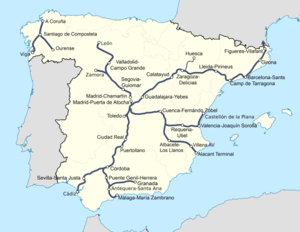
L'Espagne s'est engagée dans un ambitieux plan de construction de lignes à grande vitesse, visant à mettre toutes les capitales régionales du pays à moins de 3 h de Madrid et 5 h 30 de Barcelone à l'horizon 2020. Dans le cadre de ce plan, ce ne sont pas moins de 7 000 km de lignes nouvelles qui devraient être mises en service au cours des prochaines années.
Ligne LGV Tanger - Kénitra - Casablanca : à la suite d'études de faisabilité lancées en 2004 par les premiers ministres français et marocain de l'époque, Jean-Pierre Raffarin et Driss Jettou, un accord bilatéral a été signé le 22 octobre 2007 pour la réalisation d'une ligne de 197 kilomètres, limitée dans un premier temps à Tanger - Kénitra. Sa livraison est prévue dans un premier temps pour fin 2015 avant d'être repoussée à 2017. Cette ligne permettra de réduire le temps de parcours entre Tanger et Casablanca à 2 heures 10, contre 4h45 heures auparavant. La moitié du contrat, évalué à 2 milliards d'euros, a été confié à trois entreprises françaises: RFF, la SNCF et Alstom, cette dernière étant plus particulièrement chargée de la livraison de 14 rames TGV Duplex.